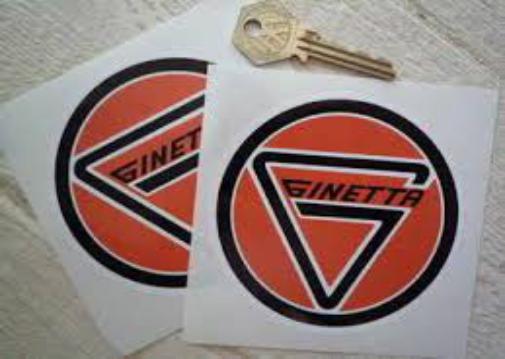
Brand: ginetta
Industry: Transportation